James Mosman

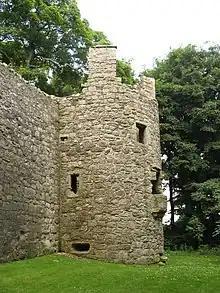
Mosman's work was delivered to Mary, Queen of Scots, at Lochleven Castle in 1567

James Mosman and his workshop made gold chains for Mary, Queen of Scots, to give as diplomatic gifts, and for this work, in 1561, Mary gave his servant workmen a reward of money known as drinksilver. He was an Assay Master at the Scottish mint and made dies for the coinage. Other mint officers included, David Forrest, General of the coin house, Andrew Henderson, warden, John Balfour, comptroller warden, and James Gray, sinker or maker of dies. Grey was another goldsmith, he sold pearls to Mary and refashioned and mended a basin and laver for her.